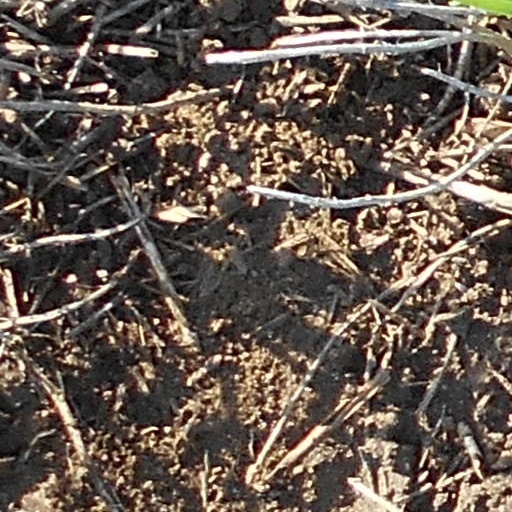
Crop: wheat